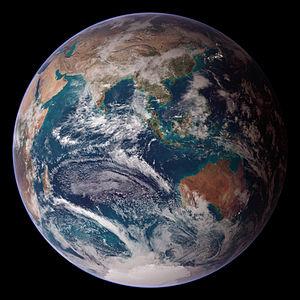
La Terre est la troisième planète par ordre d'éloignement au Soleil et la cinquième plus grande aussi bien par la masse que le diamètre du Système solaire. Par ailleurs, elle est le seul objet céleste connu pour abriter la vie. Elle orbite autour du Soleil en 365,256 jours solaires — une année sidérale — et réalise une rotation sur elle-même relativement au Soleil en 23 h 56 min 4 s — un jour sidéral — soit un peu moins que son jour solaire de 24 h du fait de ce déplacement autour du Soleil. L'axe de rotation de la Terre possède une inclinaison de 23°, ce qui cause l'apparition des saisons.